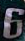
Number: 6